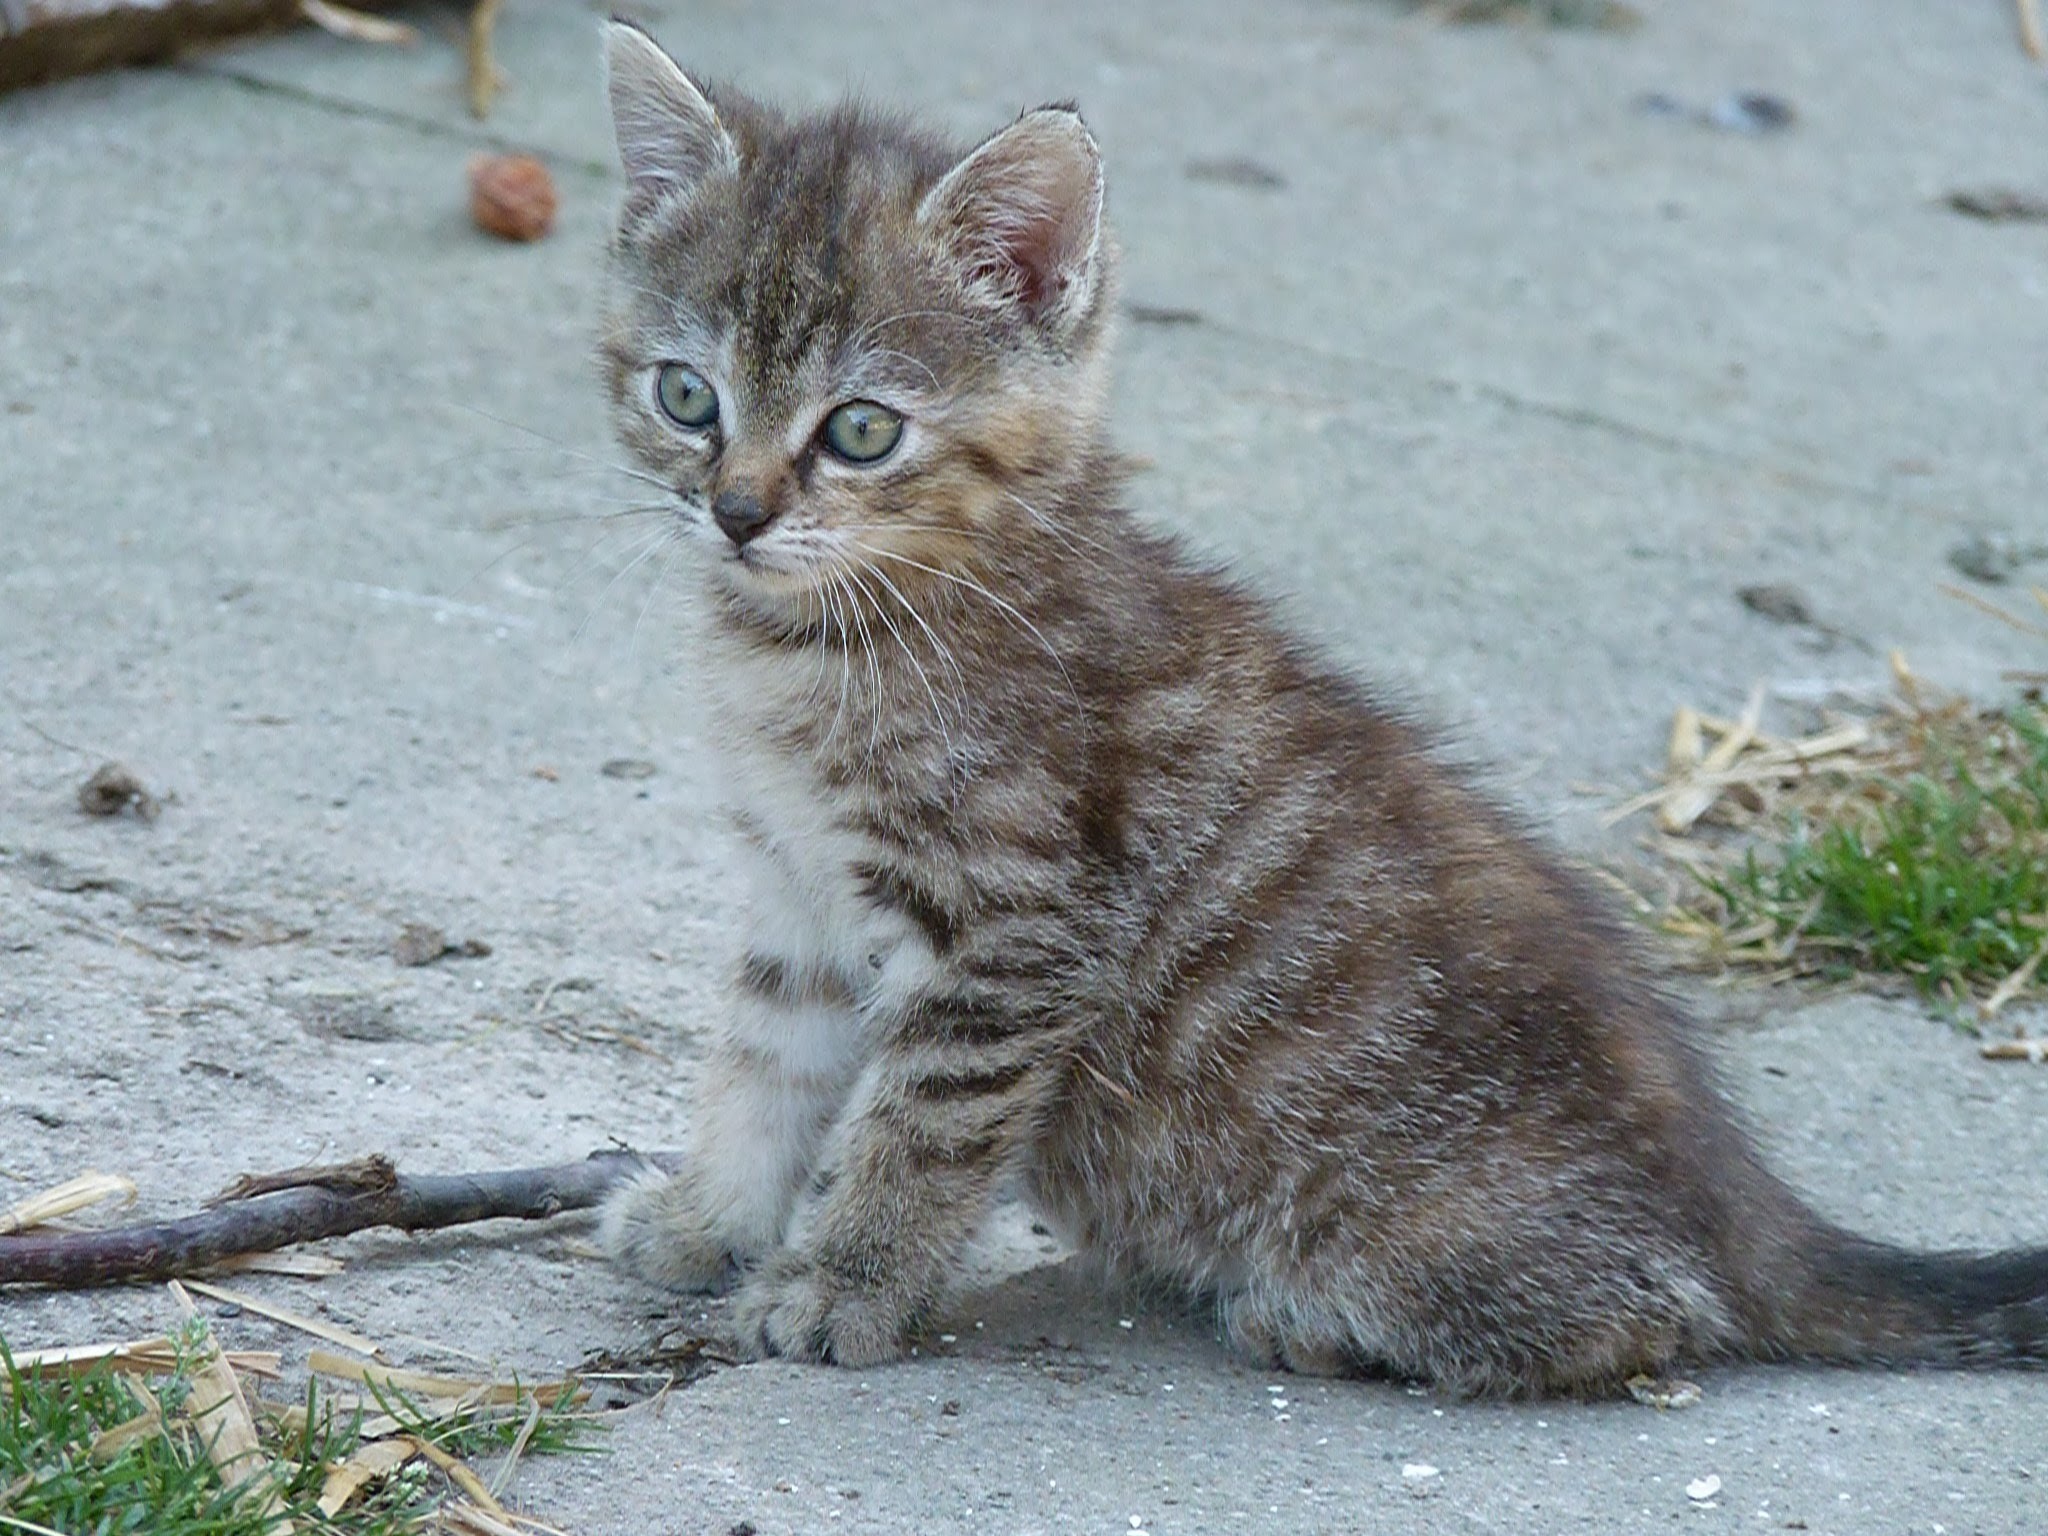
animal, cute, pet, young, kitten, cat, mammal, black cat, fauna, playful, whiskers, adidas, head, vertebrate, mieze, curious, animal world, domestic cat, bobcat, cat face, exhausted, european shorthair, wild cat, small to medium sized cats, cat like mammal, carnivoran, nebelung, domestic short haired cat, pixie bob